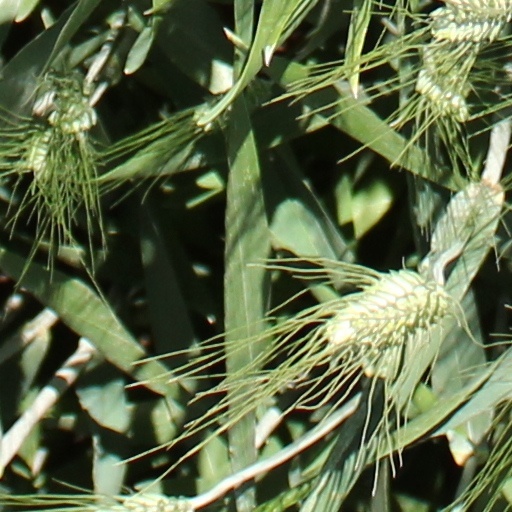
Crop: wheat